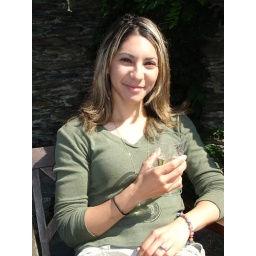
We decided to relax on the castle wall overlooking the river and enjoy a glass of wine in the peaceful morning.